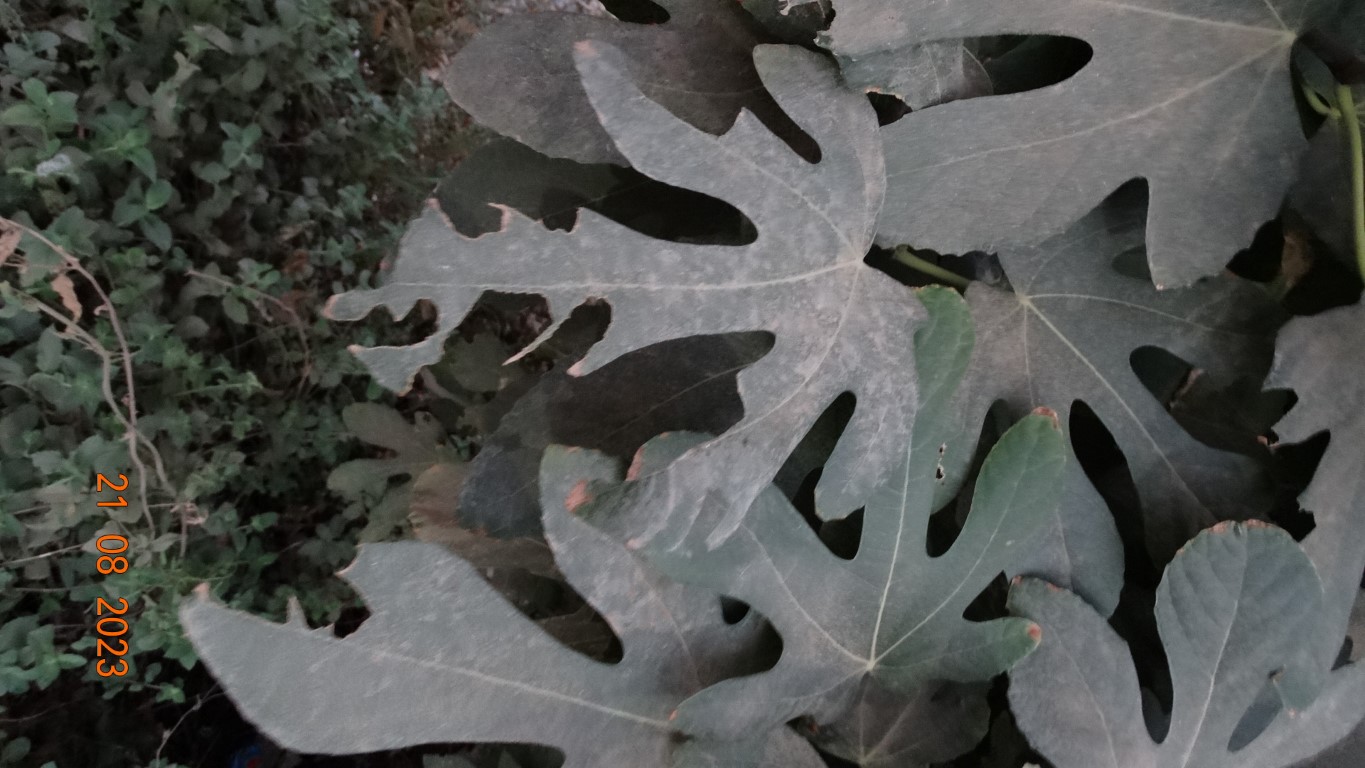
Label: infected